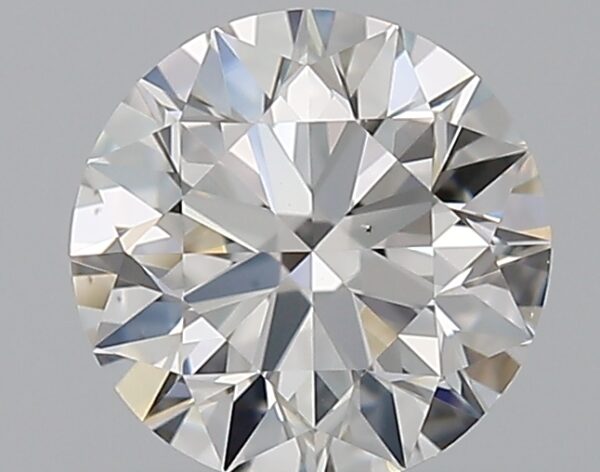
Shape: round
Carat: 0.51
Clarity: VS2
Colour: F
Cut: EX
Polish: EX
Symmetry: EX
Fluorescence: N
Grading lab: GIA
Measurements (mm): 5.08 x 5.11 x 3.19